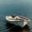
Label: ship